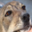
Label: dog